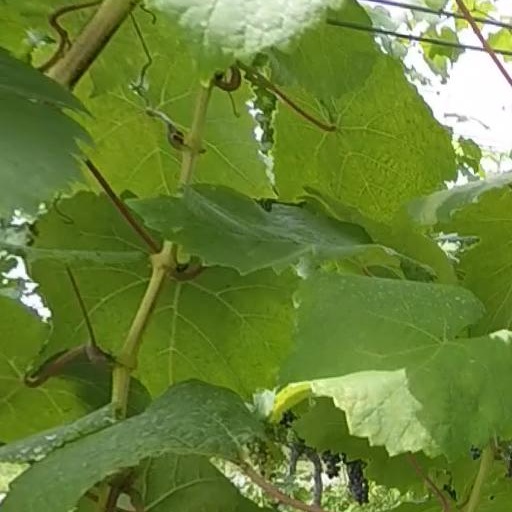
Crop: grape